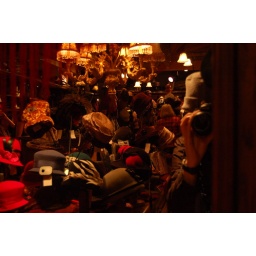
Me and a mirror and many hats, in a hat shop somewhere on Granville Island.